Allan Crite

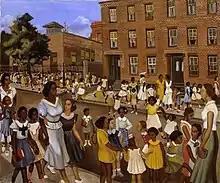
Allan Crite, "School's Out" (1936), Federal Art Project

Crite was born in North Plainfield, New Jersey, on March 20, 1910. The family relocated to Massachusetts and from the age of one until his death Crite lived in Boston's South End. Crite's mother, Annamae, was a poet who encouraged her son to draw. Showing promise at a young age, he enrolled in the Children's Art Centre at United South End Settlements in Boston and graduated from the English High School in 1929. His father, Oscar William Crite, was a doctor and engineer, one of the first black people to earn an engineering license.